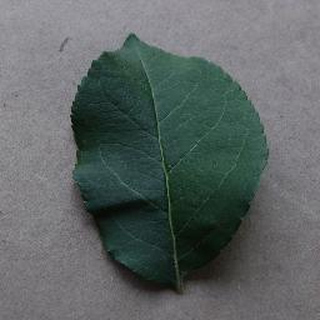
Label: healthy_apple